Farnesyl-diphosphate farnesyltransferase

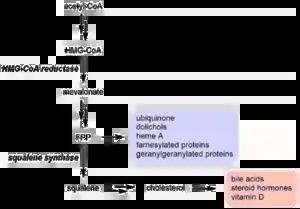

FPP is an important metabolic intermediate in the mevalonate pathway that represents a major branch point in terpenoid pathways. FPP is used to form several important classes of compounds in addition to sterols ("via" squalene), including ubiquinone and dolichols. SQS catalyzes the first committed step in sterol biosynthesis from FPP, and is therefore important for controlling the flux towards sterol vs. non-sterol products. The activity of SQS is intimately related to the activity of HMG-CoA reductase, which catalyzes the rate-limiting step of the mevalonate pathway. High levels of LDL-derived cholesterol inhibit HMG-CoA reductase activity significantly, since mevalonate is no longer needed for sterol production. However, residual HMG-CoA reductase activity is observed even with very high LDL levels, such that FPP can be made for forming non-sterol products essential for cell growth. To prevent this residual FPP from being used for sterol synthesis when sterols are abundant, SQS activity declines significantly when LDL levels are high. This suppression of SQS activity is better thought of as a flux control mechanism, rather than a way to regulate cholesterol levels. This is since HMG-CoA reductase is the more significant control factor for regulating cholesterol synthesis (its activity is 98% inhibited when LDL levels are high).